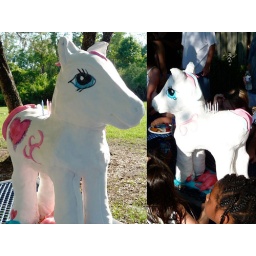
I made this my little pony with yellow cake, strawberry preserves, ganache and rice krispies with chocolate in the legs.